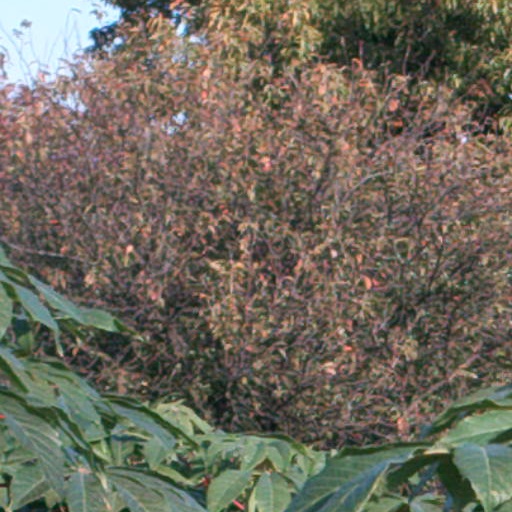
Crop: cassava